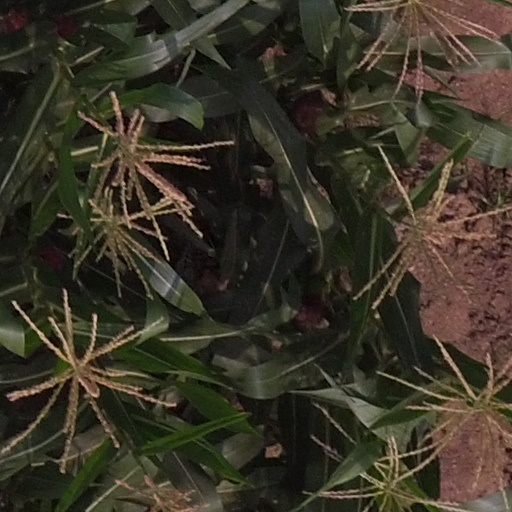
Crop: maize; corn